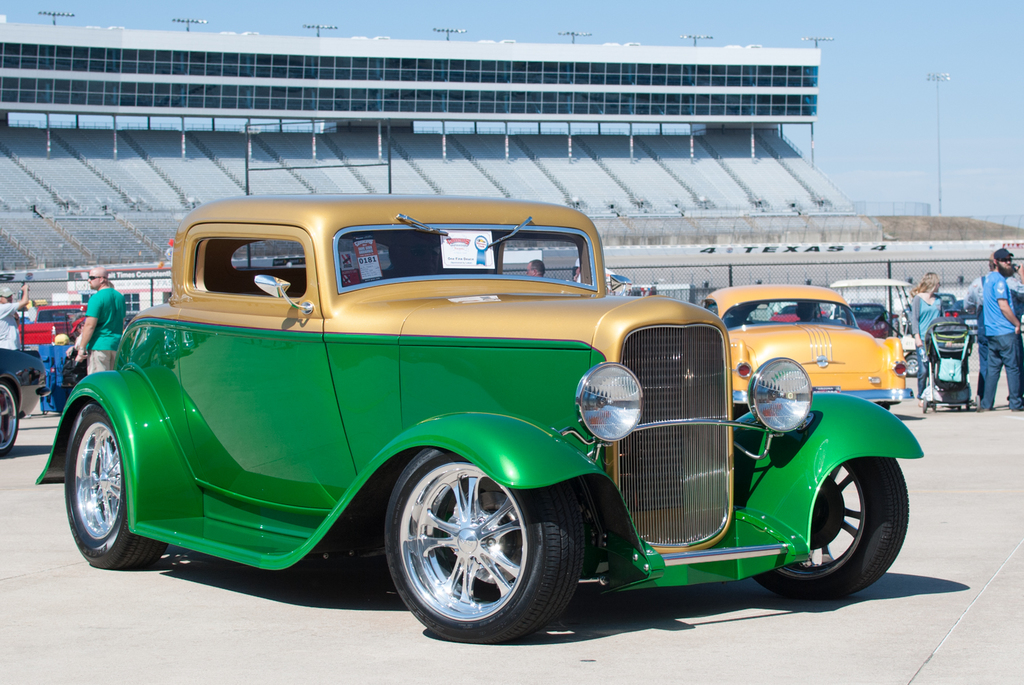
Label: others